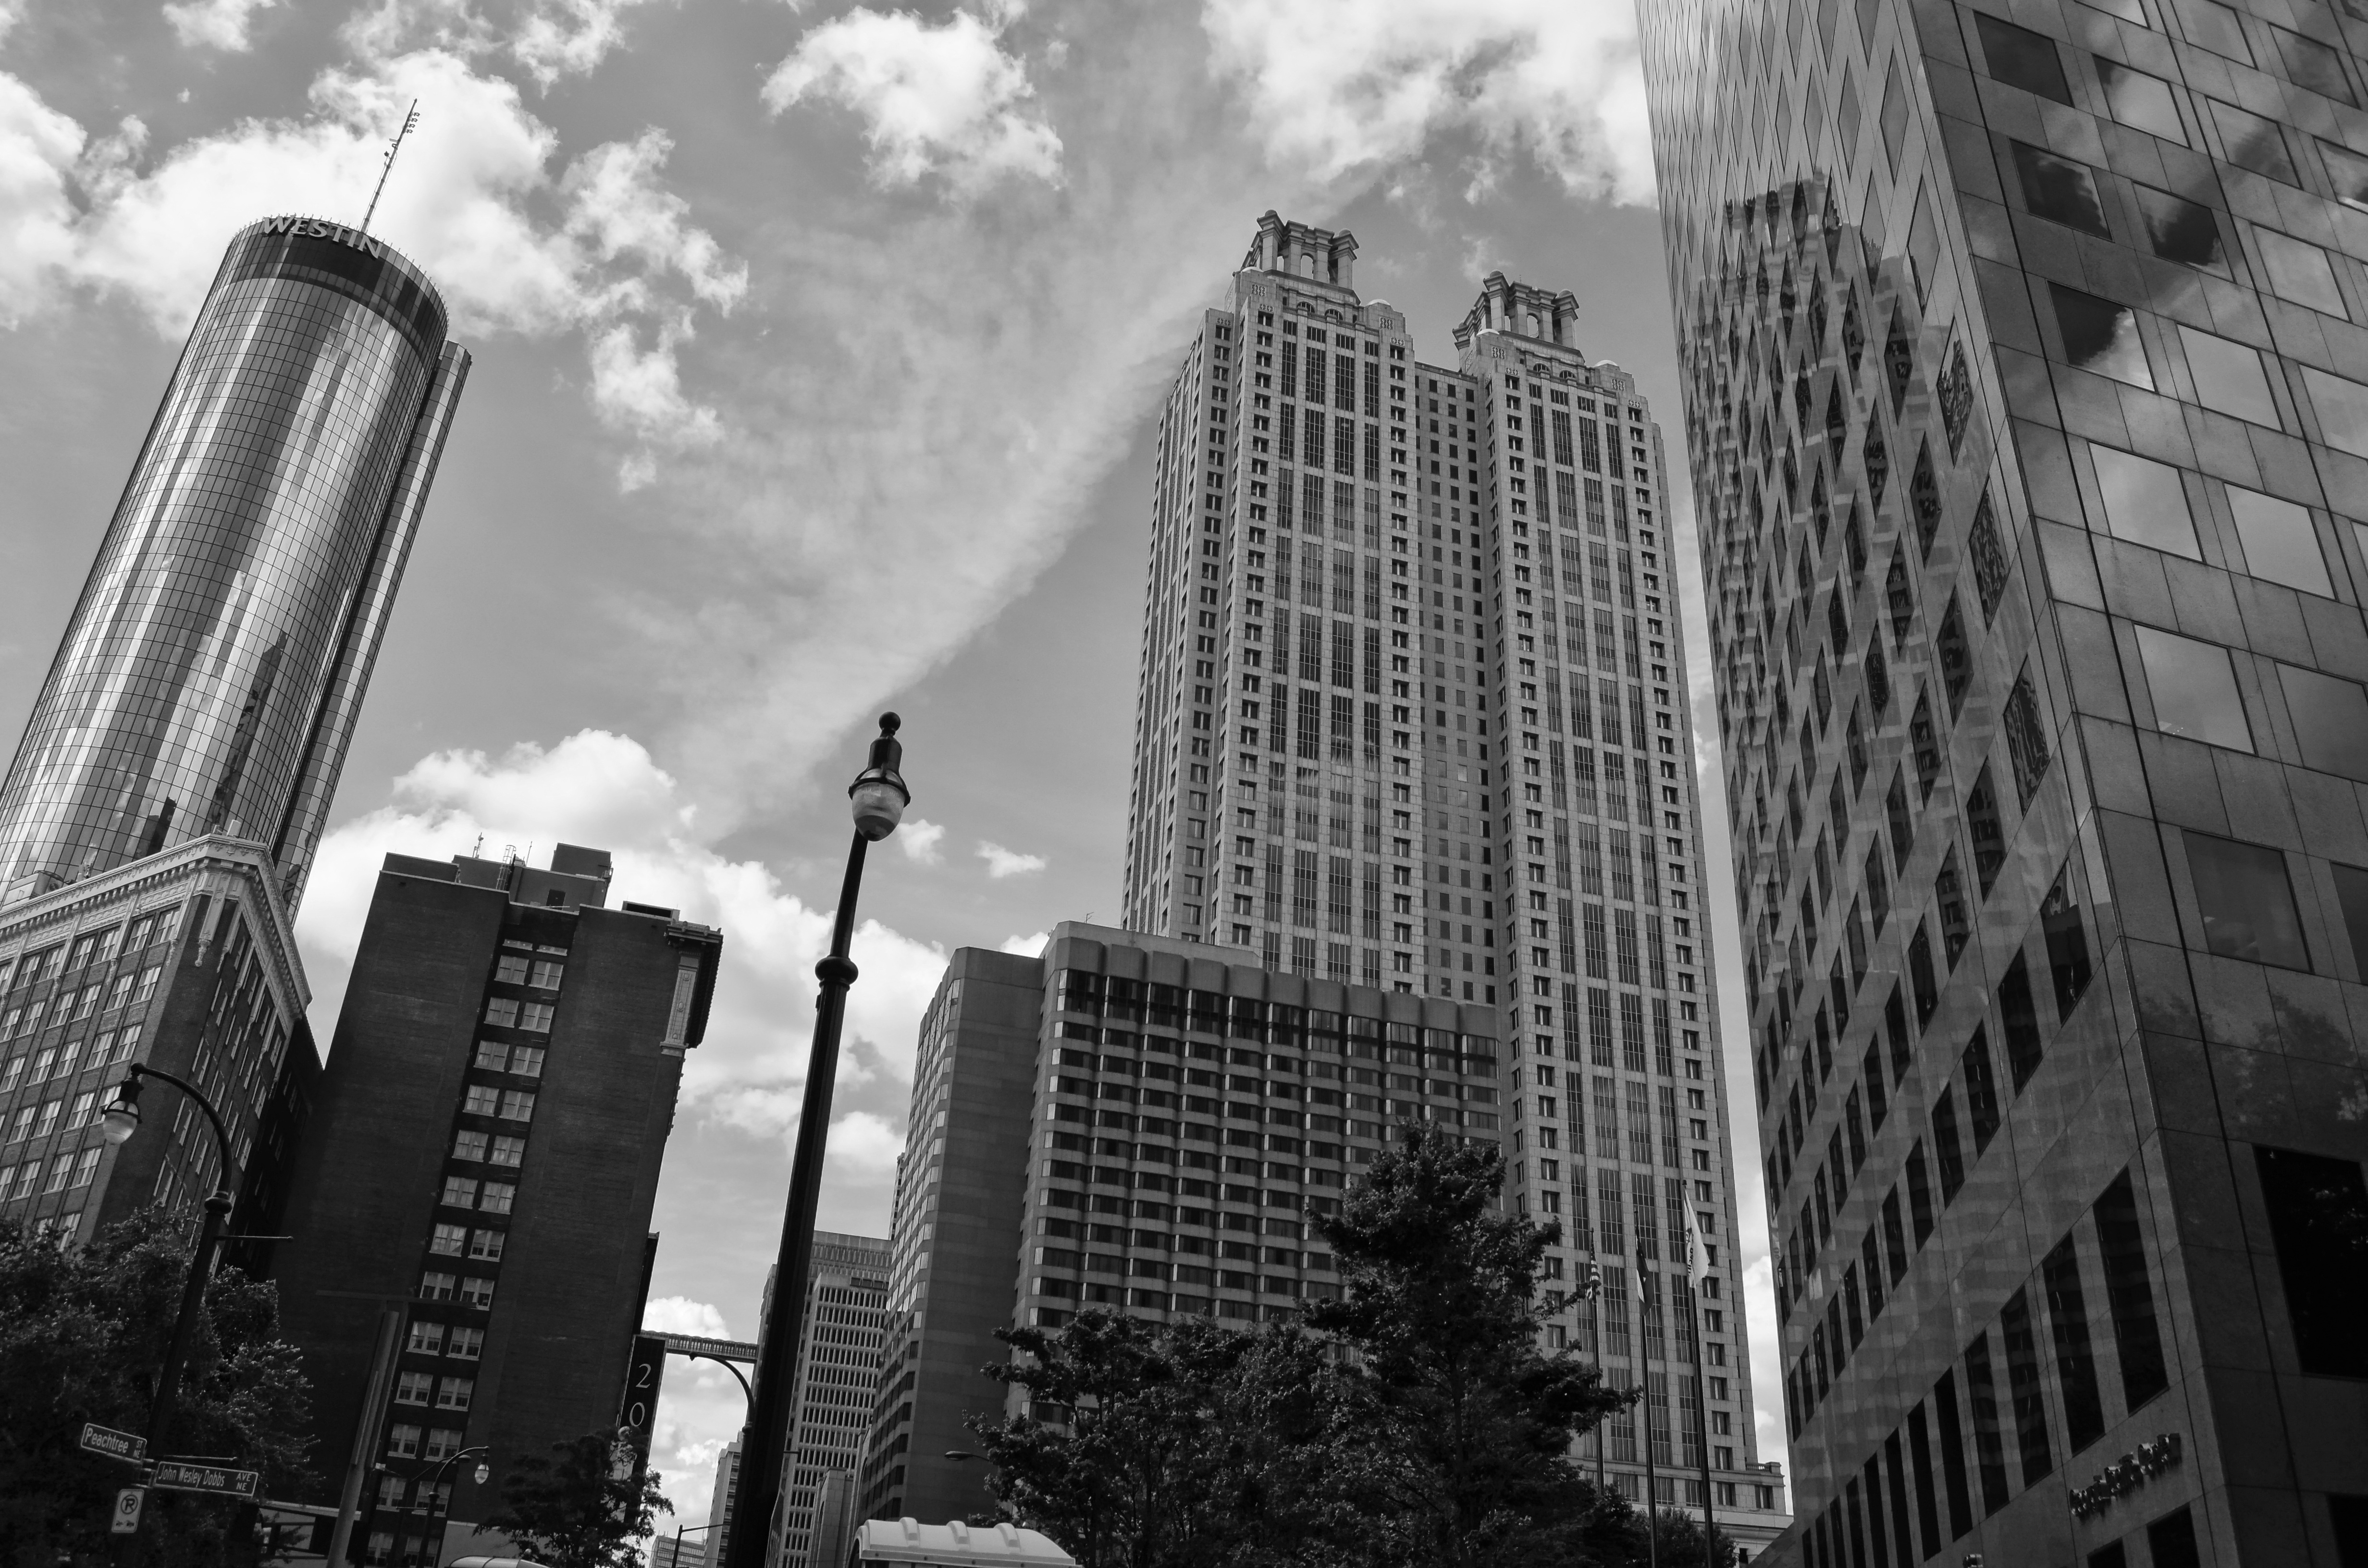
black and white, architecture, white, skyline, city, skyscraper, urban, cityscape, panorama, downtown, travel, office, landmark, exterior, black, monochrome, tower block, atlanta, metropolis, urban area, monochrome photography, human settlement, metropolitan area